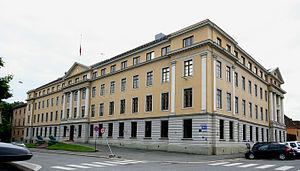
Le ministère de la Défense est un ministère du gouvernement norvégien. À sa tête se trouve le ministre de la Défense.